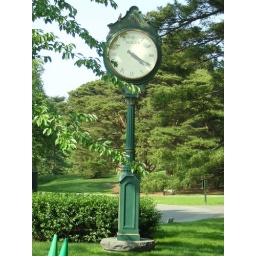
Fancy Rolex clock near the water fountain in NY Botanical Gardens.